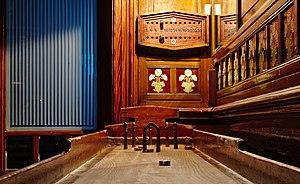
Le jeu de fer de Tournai au café ""Aux Amis Réunis"""
Le « billard tournaisien » ou jeu de fer est un jeu de la région de Tournai en Belgique, qui se joue principalement dans les cafés et dans des salles lors des compétitions. Il se pratique aussi en Flandres françaises et belges sur des pistes légèrement plus petites avec comme nom « jeu de la toque » et « jeu de fer ».